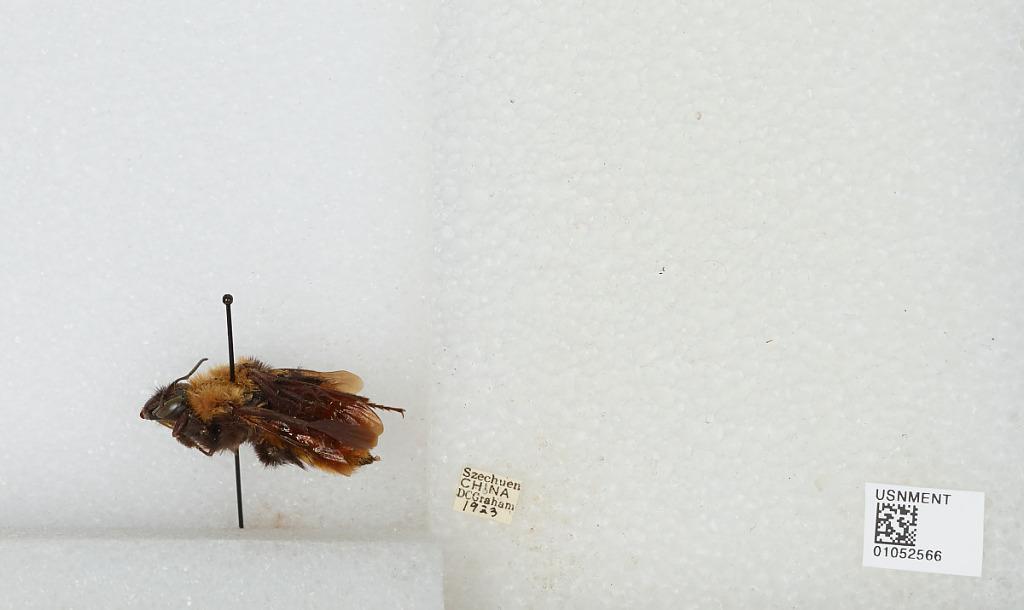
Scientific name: Bombus sp.
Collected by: D. Graham
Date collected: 1923--
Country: China
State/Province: Sichuan